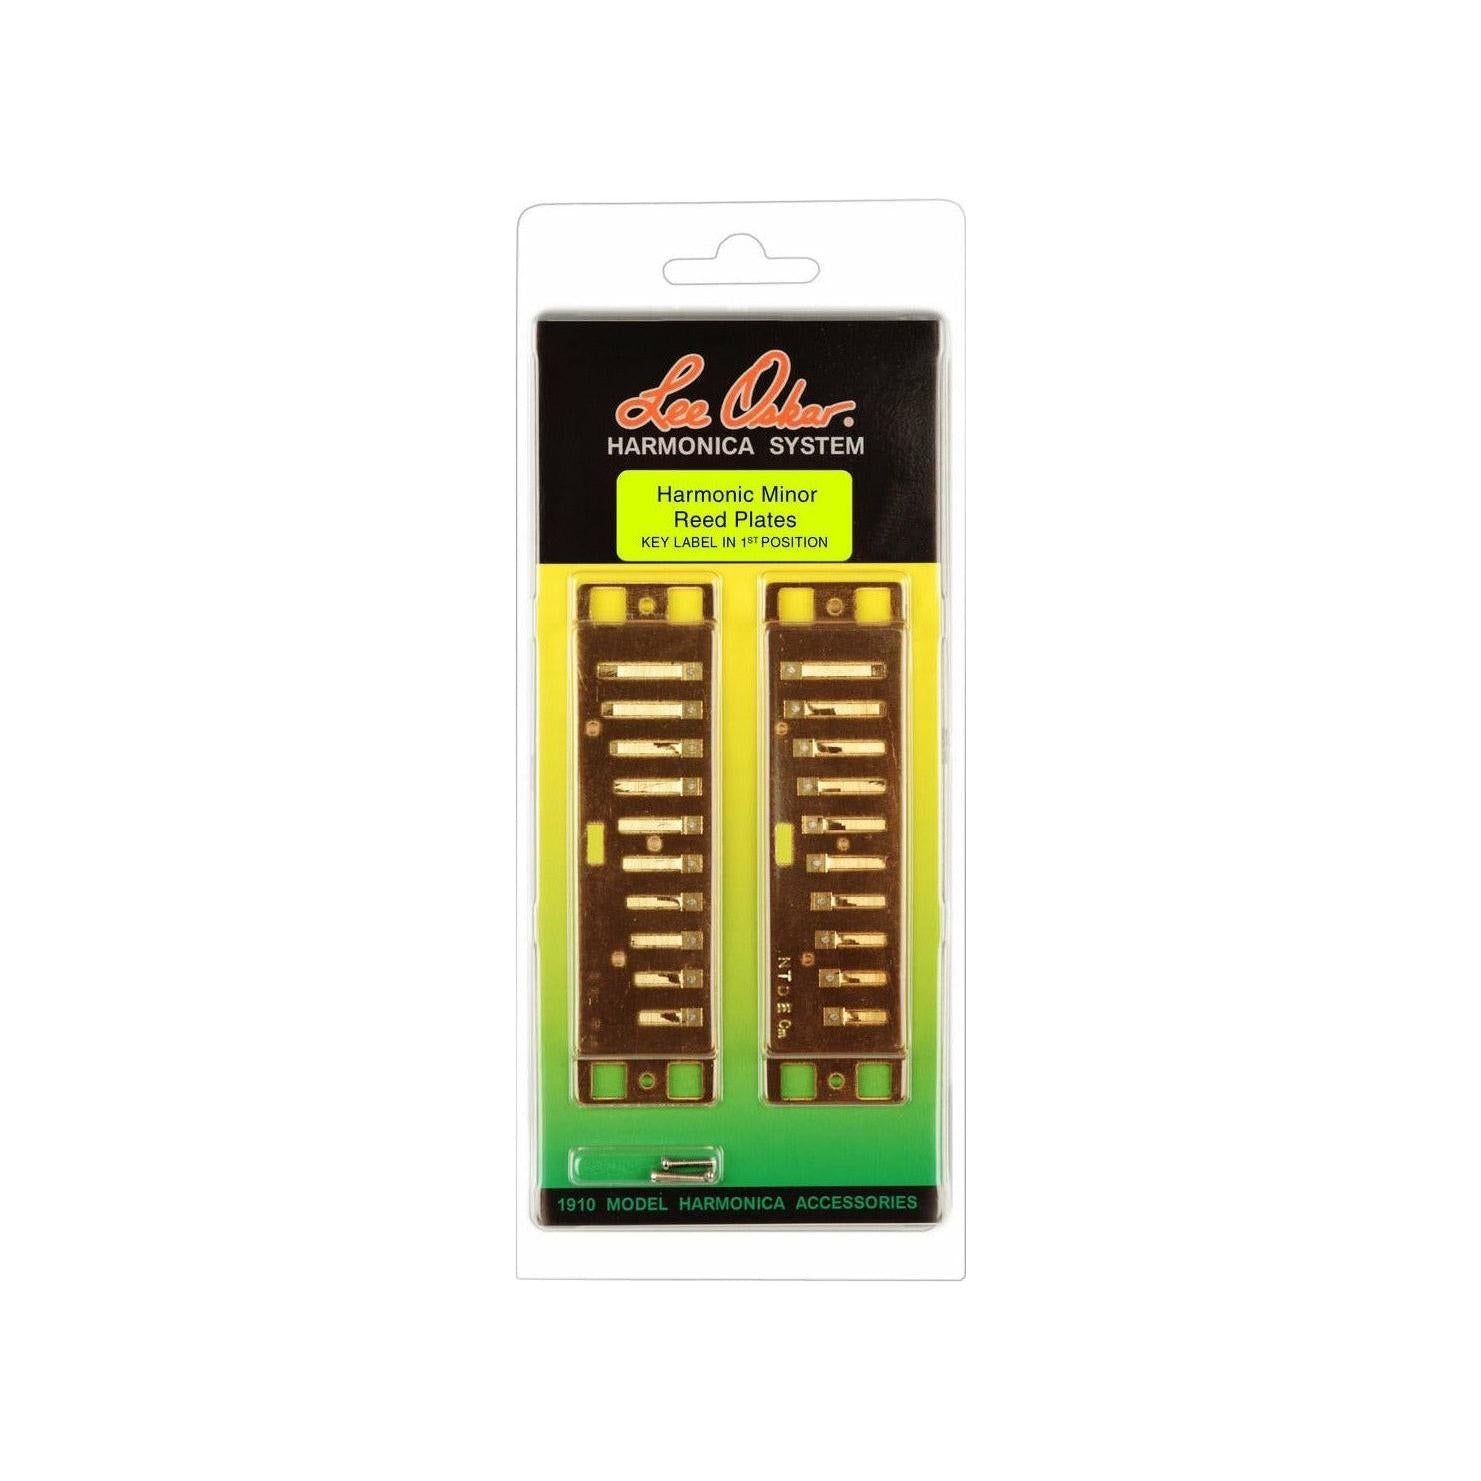
LEE OSKAR REED PLATE HARMONIC MINOR D
Replacement reed plate for Harmonic Minor Harps SPECIFICATION Commodity Code 9209920000 Manufacturer Lee Oskar by Tombo Country of Origin Japan Barcode 642945100843 Master Carton 1 Note / Key Db
Brand: Lee Oskar by Tombo
Category: Arts & Entertainment > Hobbies & Creative Arts > Musical Instrument & Orchestra Accessories > Woodwind Instrument Accessories > Harmonica Accessories